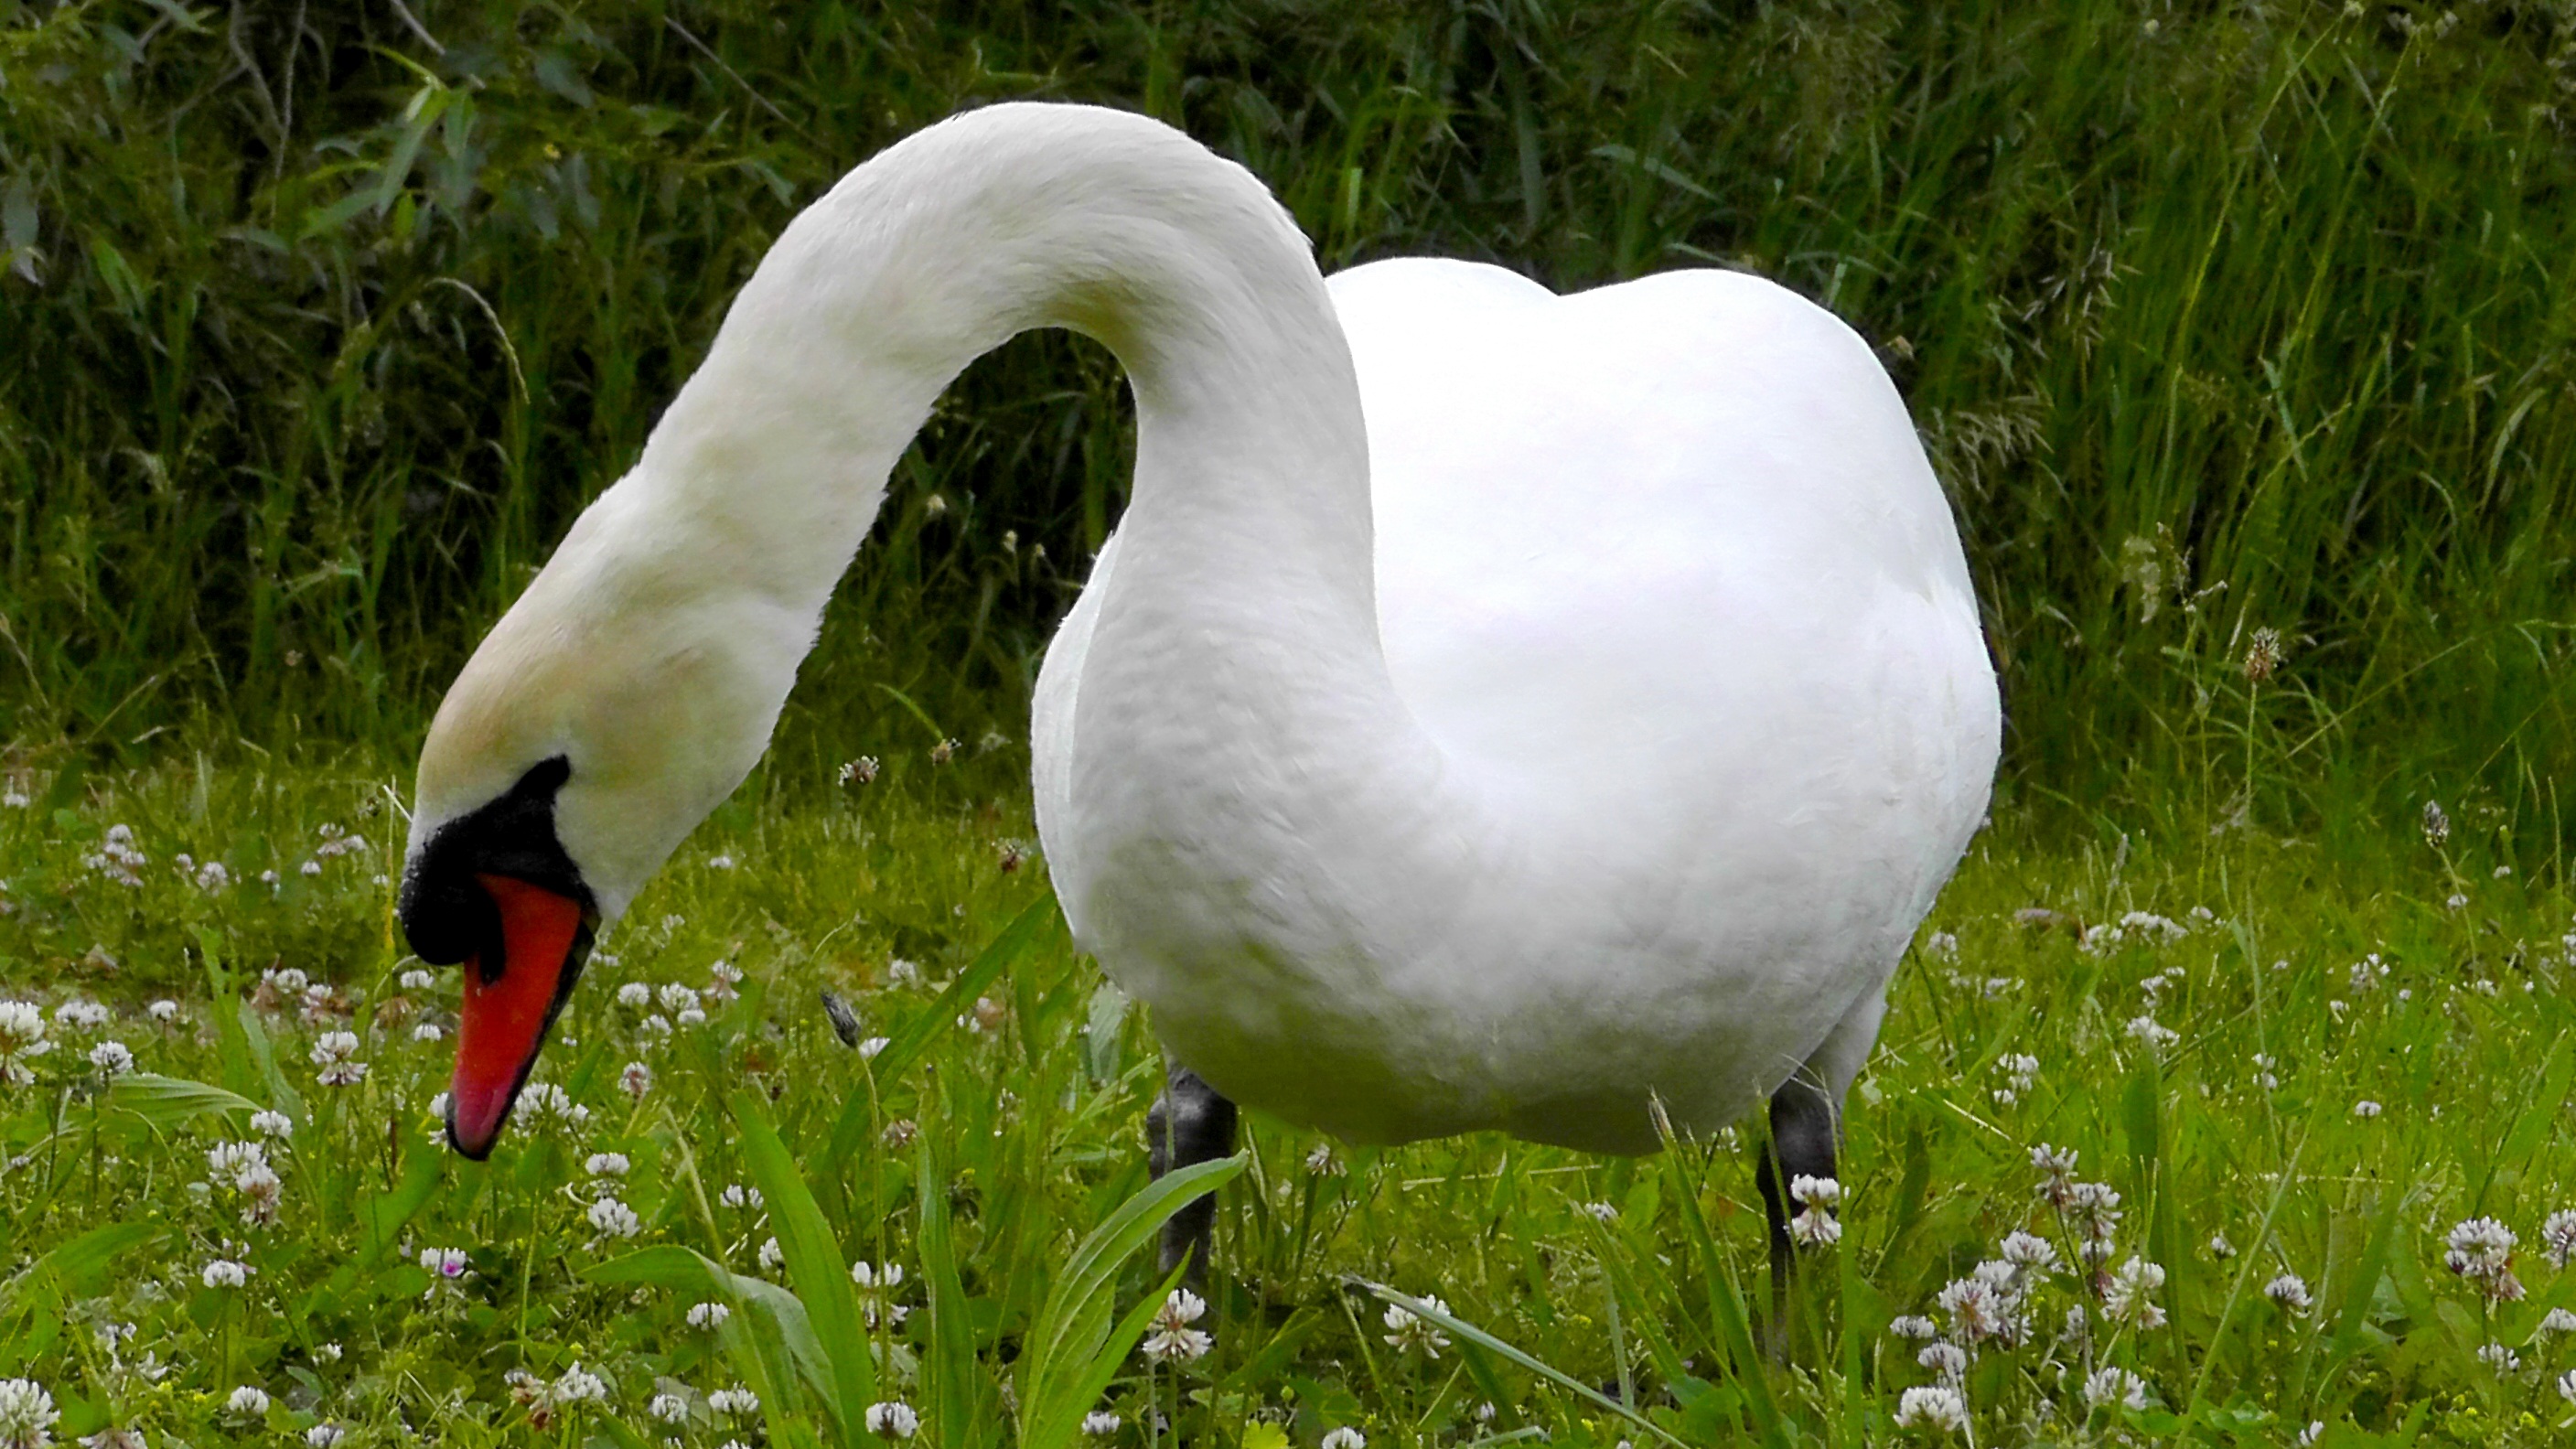
nature, grass, bird, white, meadow, flower, animal, wildlife, green, beak, macro, close, eat, fauna, poultry, swan, animals, wildflowers, vertebrate, beautiful, bill, waterfowl, water bird, ducks geese and swans